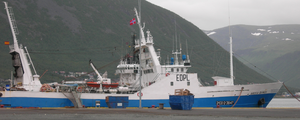
Cette liste donne une présentation rapide et illustrée de différents types de navires ; pour une liste plus complète, se reporter à la liste alphabétique des types de bateaux ; pour l'article encyclopédique, consulter Bateau.